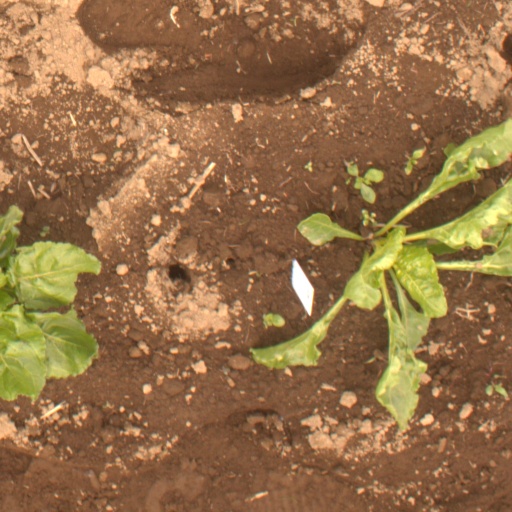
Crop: sugar beet